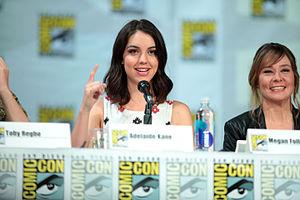
Adelaide Kane, née le 9 août 1990 à Claremont, est une actrice australienne.